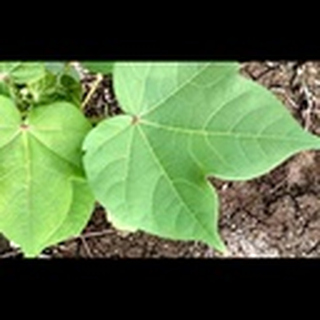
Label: healthy_cotton